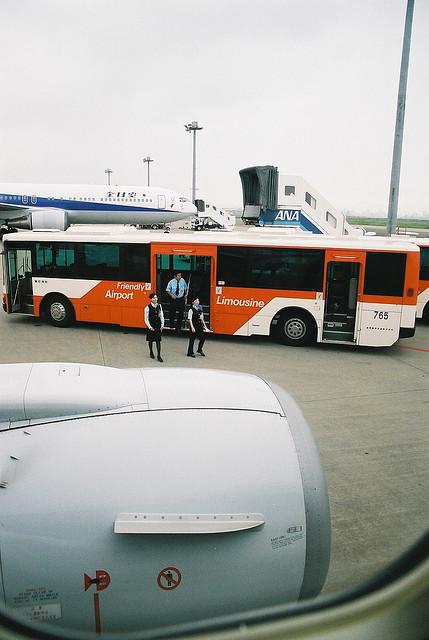
An orange and white bus parked in a parking lot.